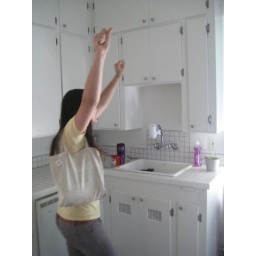
rejoice in the purity of the white kitchen !!!(also with the southern window)